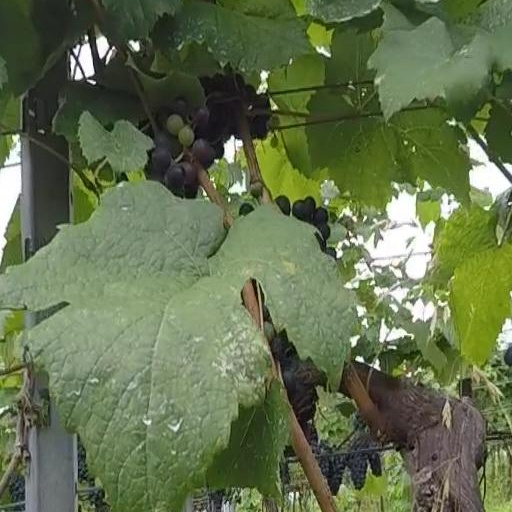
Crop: grape